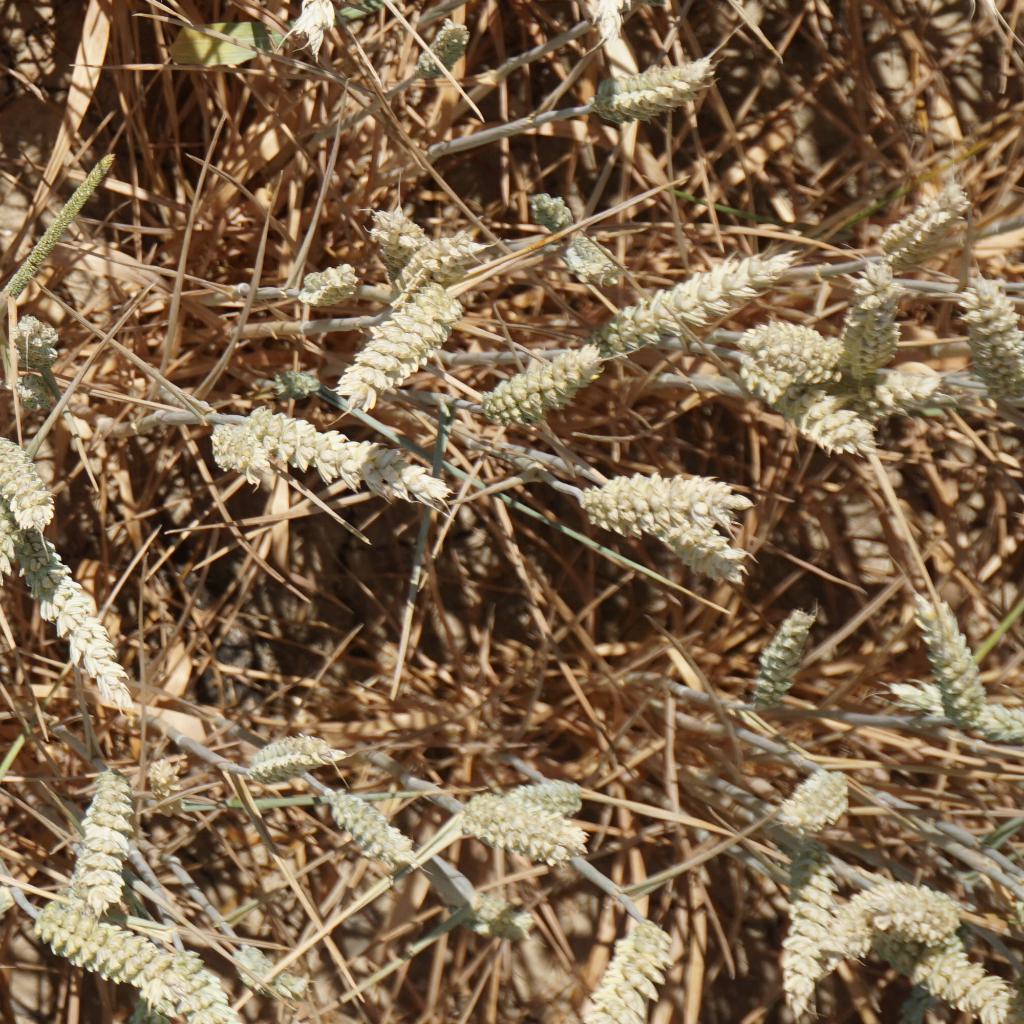
Country: France
Location: Gréoux
Wheat development stage: Filling - Ripening